Horten

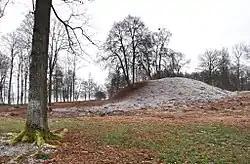
Burial mound at Borre National Park, Norway's first national park.

The small port town of Horten was established as a municipality on 1 January 1858 after it was separated from Borre Municipality (because it had been designated a ladested which meant it had to be a separate urban municipality and no longer part of the larger rural municipality). Initially, it had a population of 4,636. On 1 August 1921, an area of Borre Municipality (population: 287) was transferred into the town of Horten. On 1 July 1951, another area of Borre Municipality (population: 308) was transferred into the town of Horten.